Caitlin Rivers

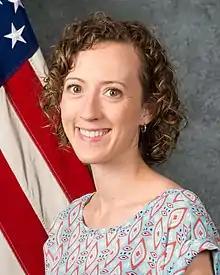
Rivers

Caitlin M. Rivers is an American epidemiologist who as Senior Scholar at the Johns Hopkins Center for Health Security and assistant professor at the Johns Hopkins Bloomberg School of Public Health, specializing on improving epidemic preparedness. Rivers is currently working on the American response to the COVID-19 pandemic with a focus on the incorporation of infectious disease modeling and forecasting into public health decision making.